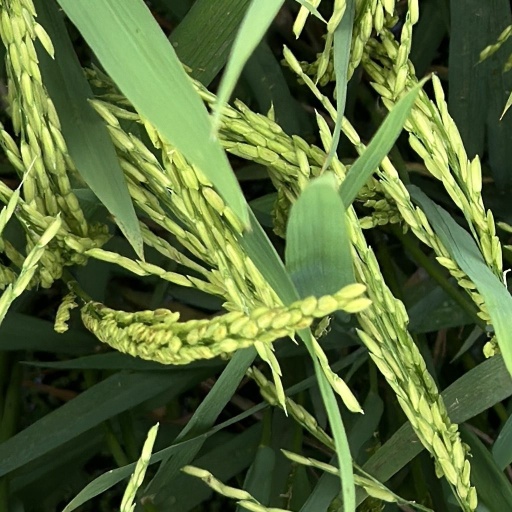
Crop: rice